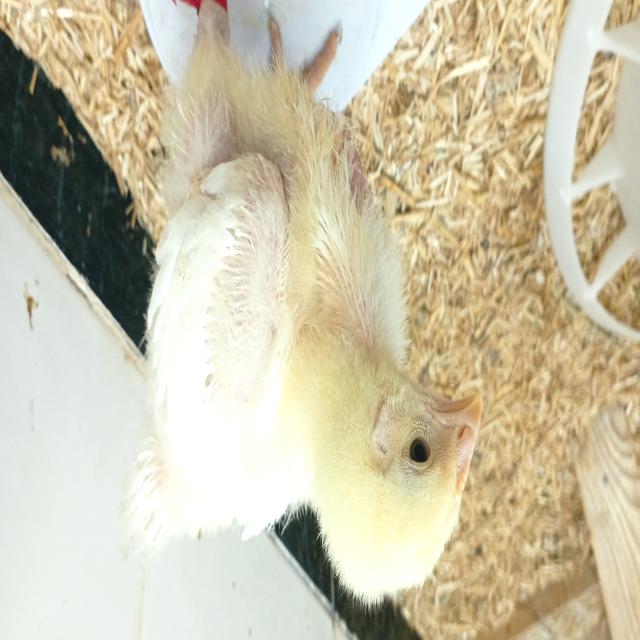
Weight: 569 g